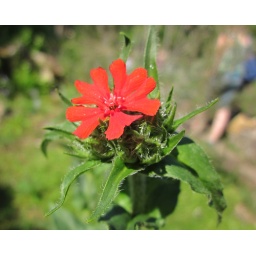
Small red flower with buds around it